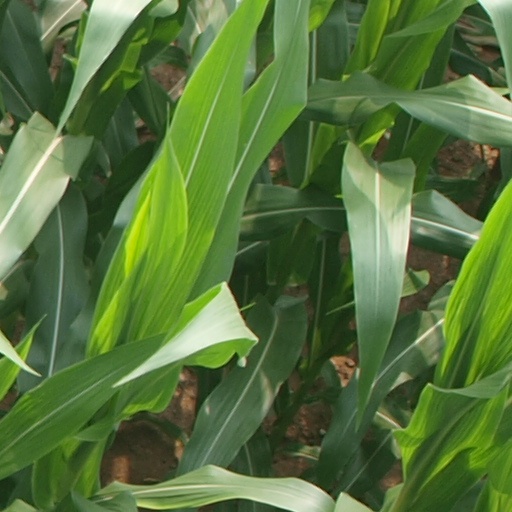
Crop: maize; corn